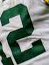
Number: 2